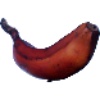
Label: Banana Red 1